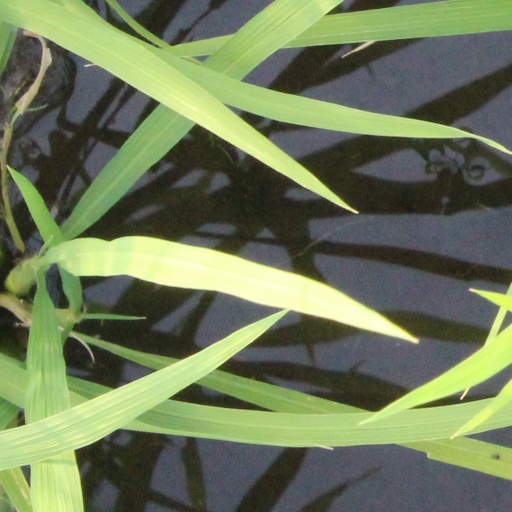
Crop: rice